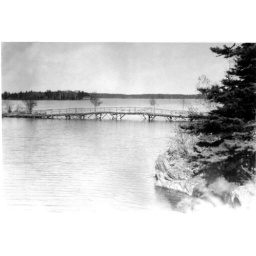
The wooden bridge in high water